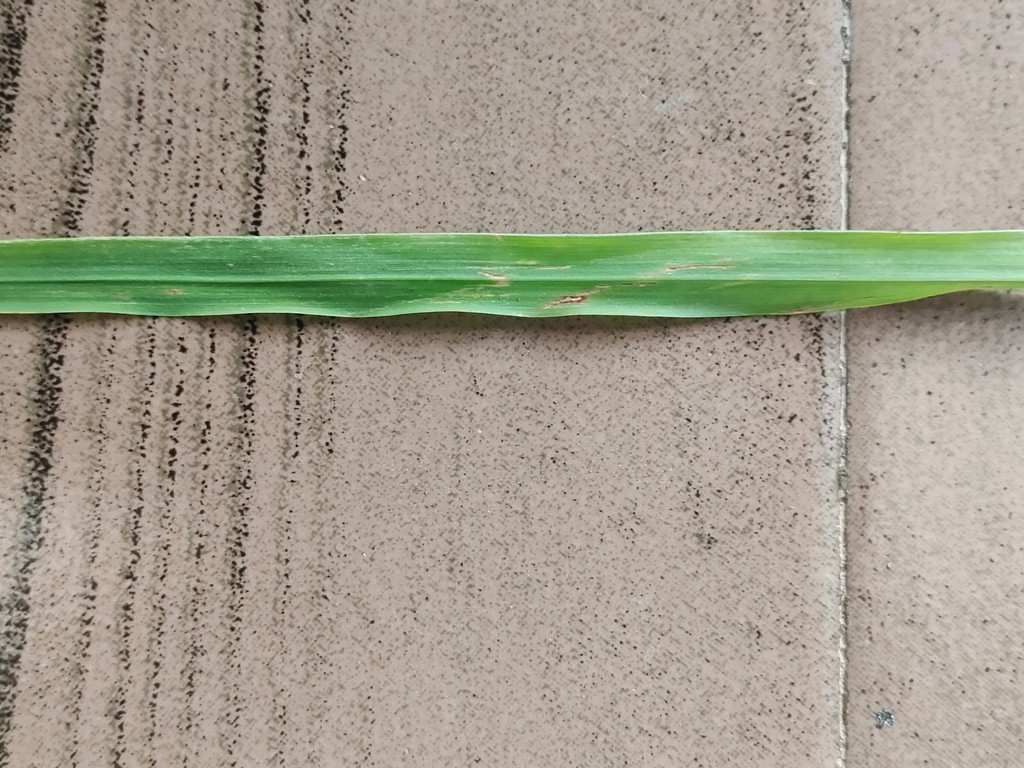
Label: Unhealthy